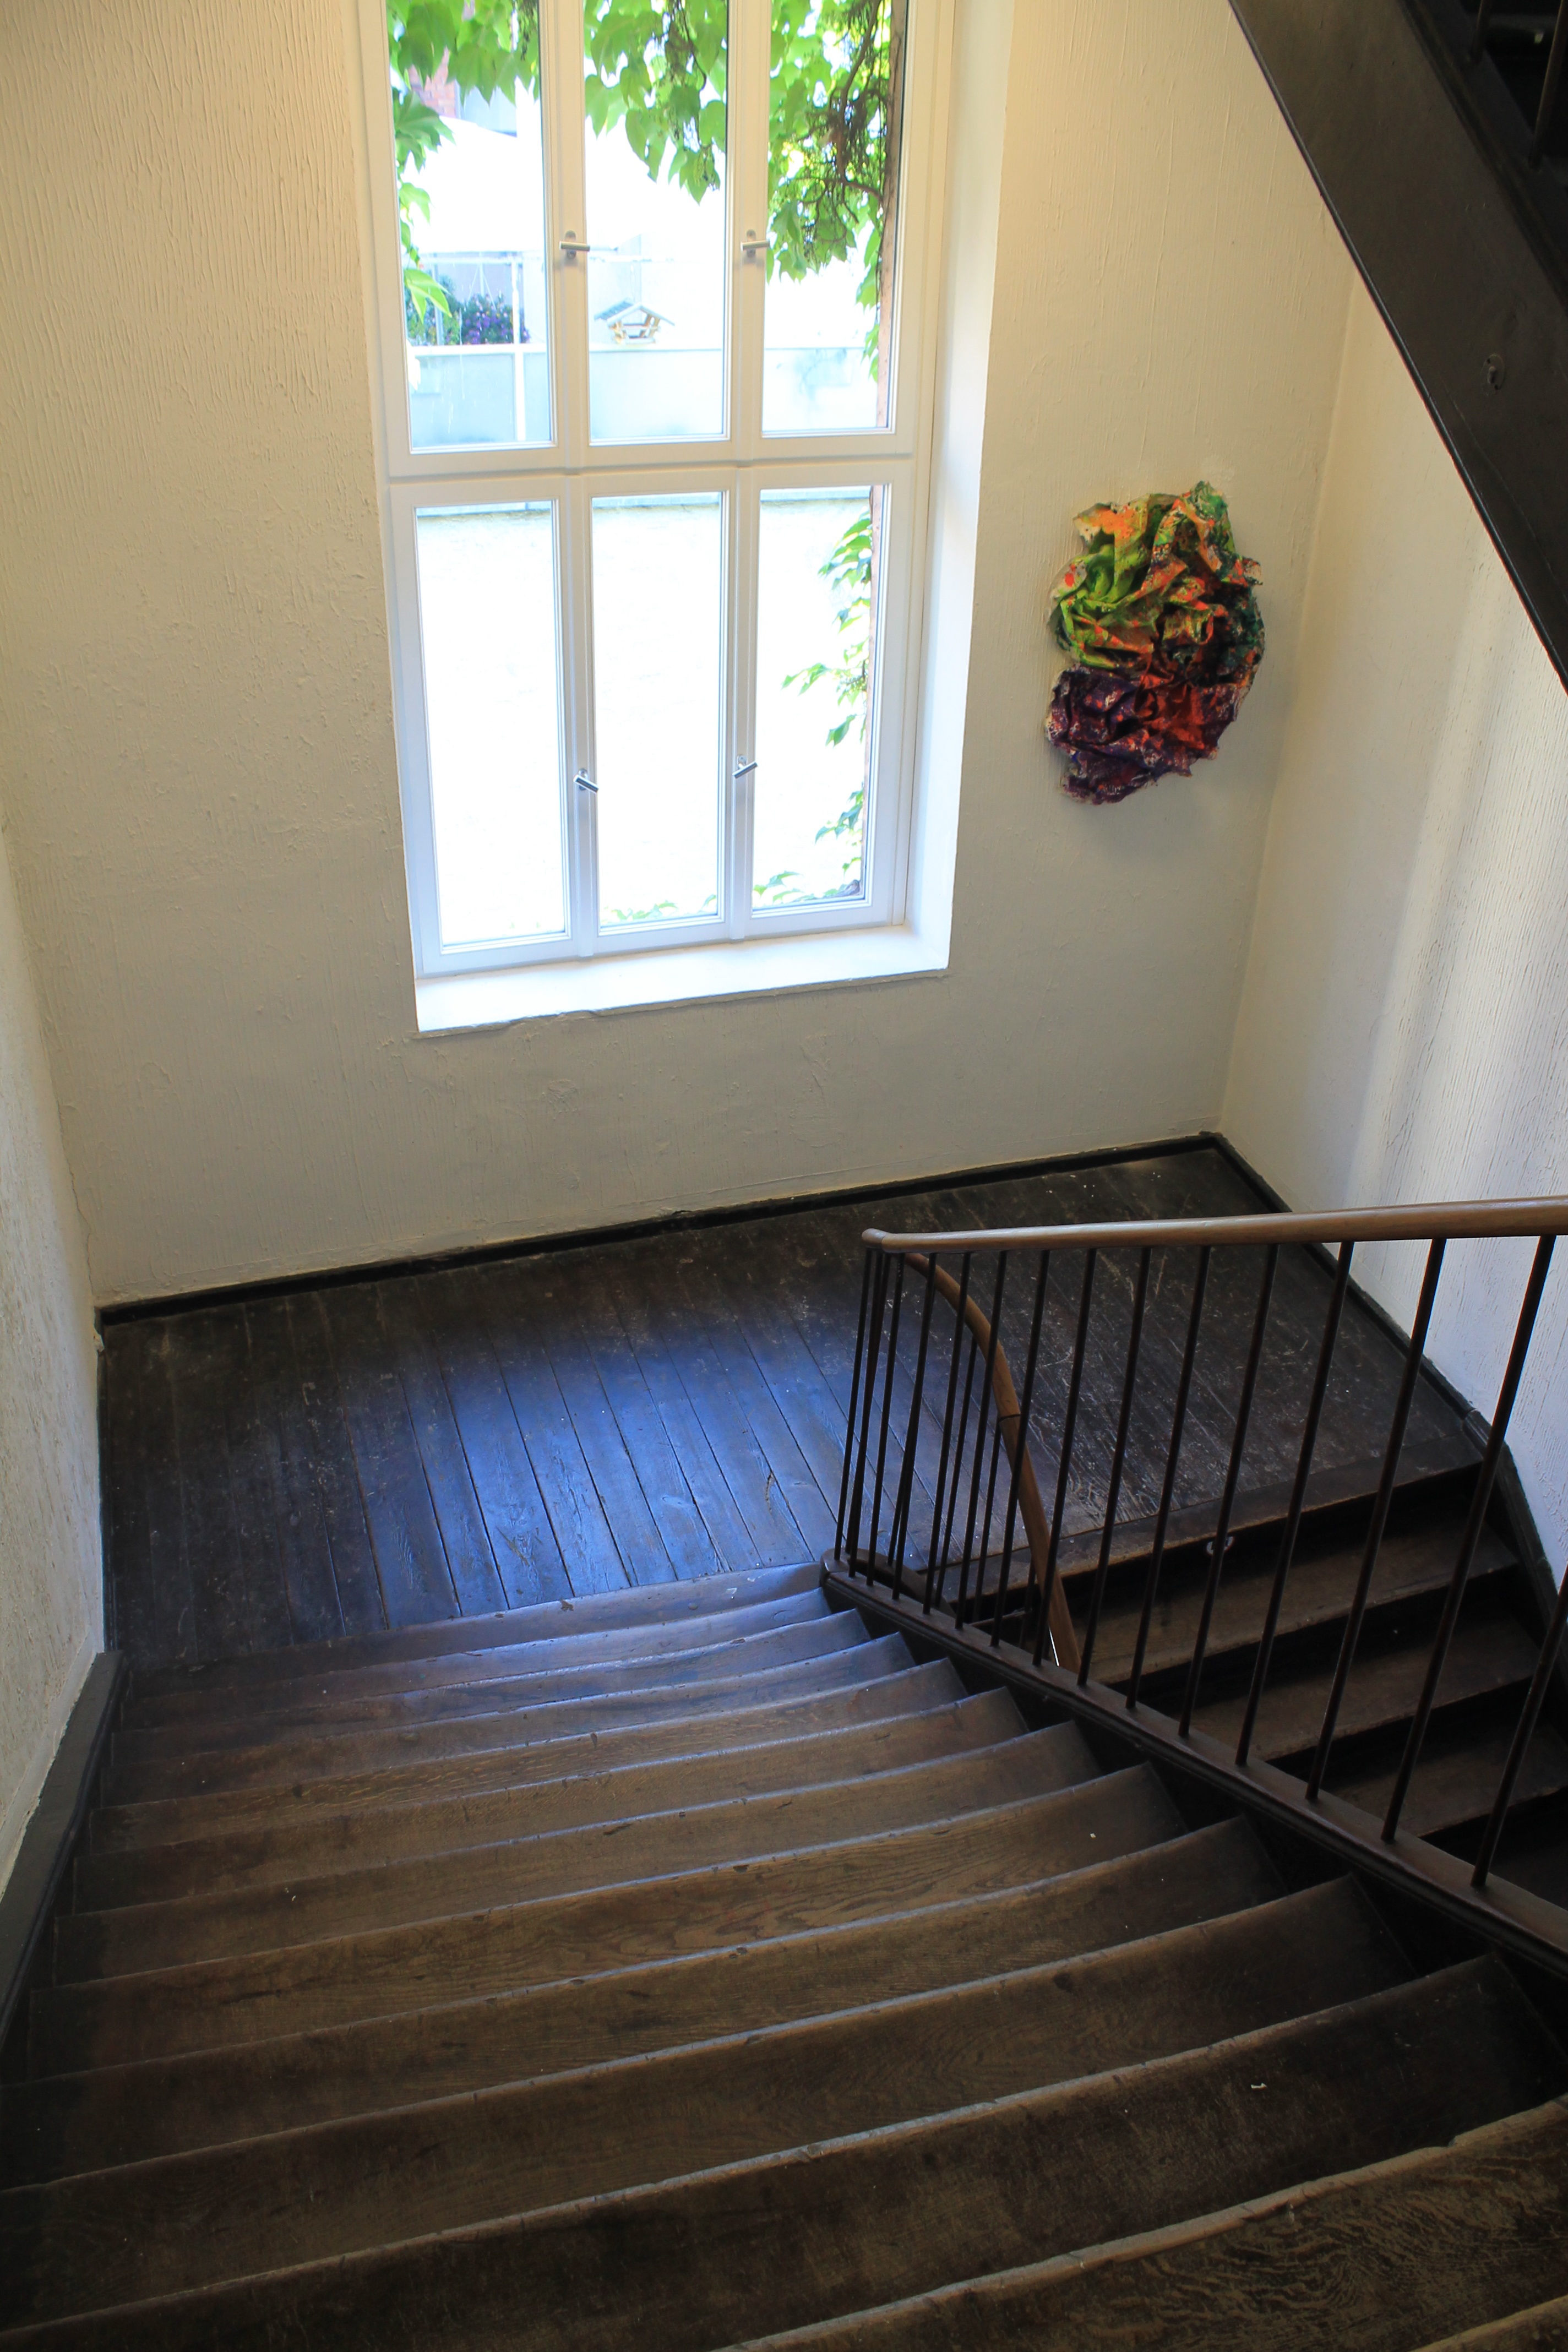
wood, house, floor, window, home, staircase, hall, cottage, property, room, apartment, interior design, hardwood, stairs, estate, emergence, flooring, daylighting, wood flooring